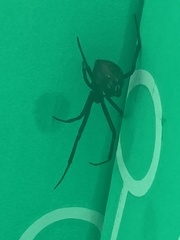
Species: Lactrodectus_hesperus